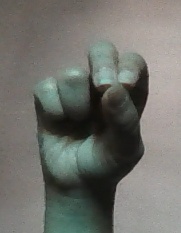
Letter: gaaf